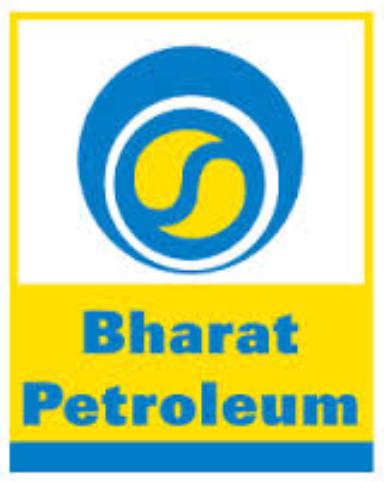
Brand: Bharat Petroleum
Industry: Transportation